Famicom Disk System

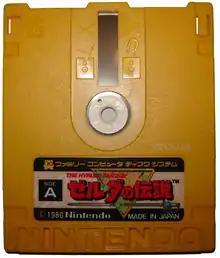
A "Zelda no Densetsu" ("Legend of Zelda") Disk Card

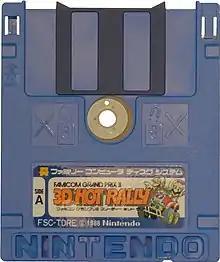
A blue "3D Hot Rally" Disk Card with shutter

There are about 194 games in the Famicom Disk System's library. Some are FDS exclusives, some are Disk Writer exclusives, and many were re-released years later on the cartridge format such as "The Legend of Zelda" for NES in 1987, and for Famicom in 1994. The most notable FDS originals include "The Legend of Zelda", "", "Kid Icarus", "Metroid", and "Akumajō Dracula" ("Castlevania").